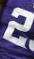
Number: 2